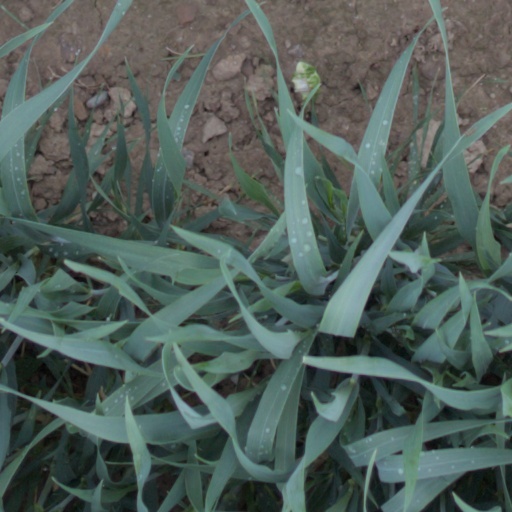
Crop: wheat